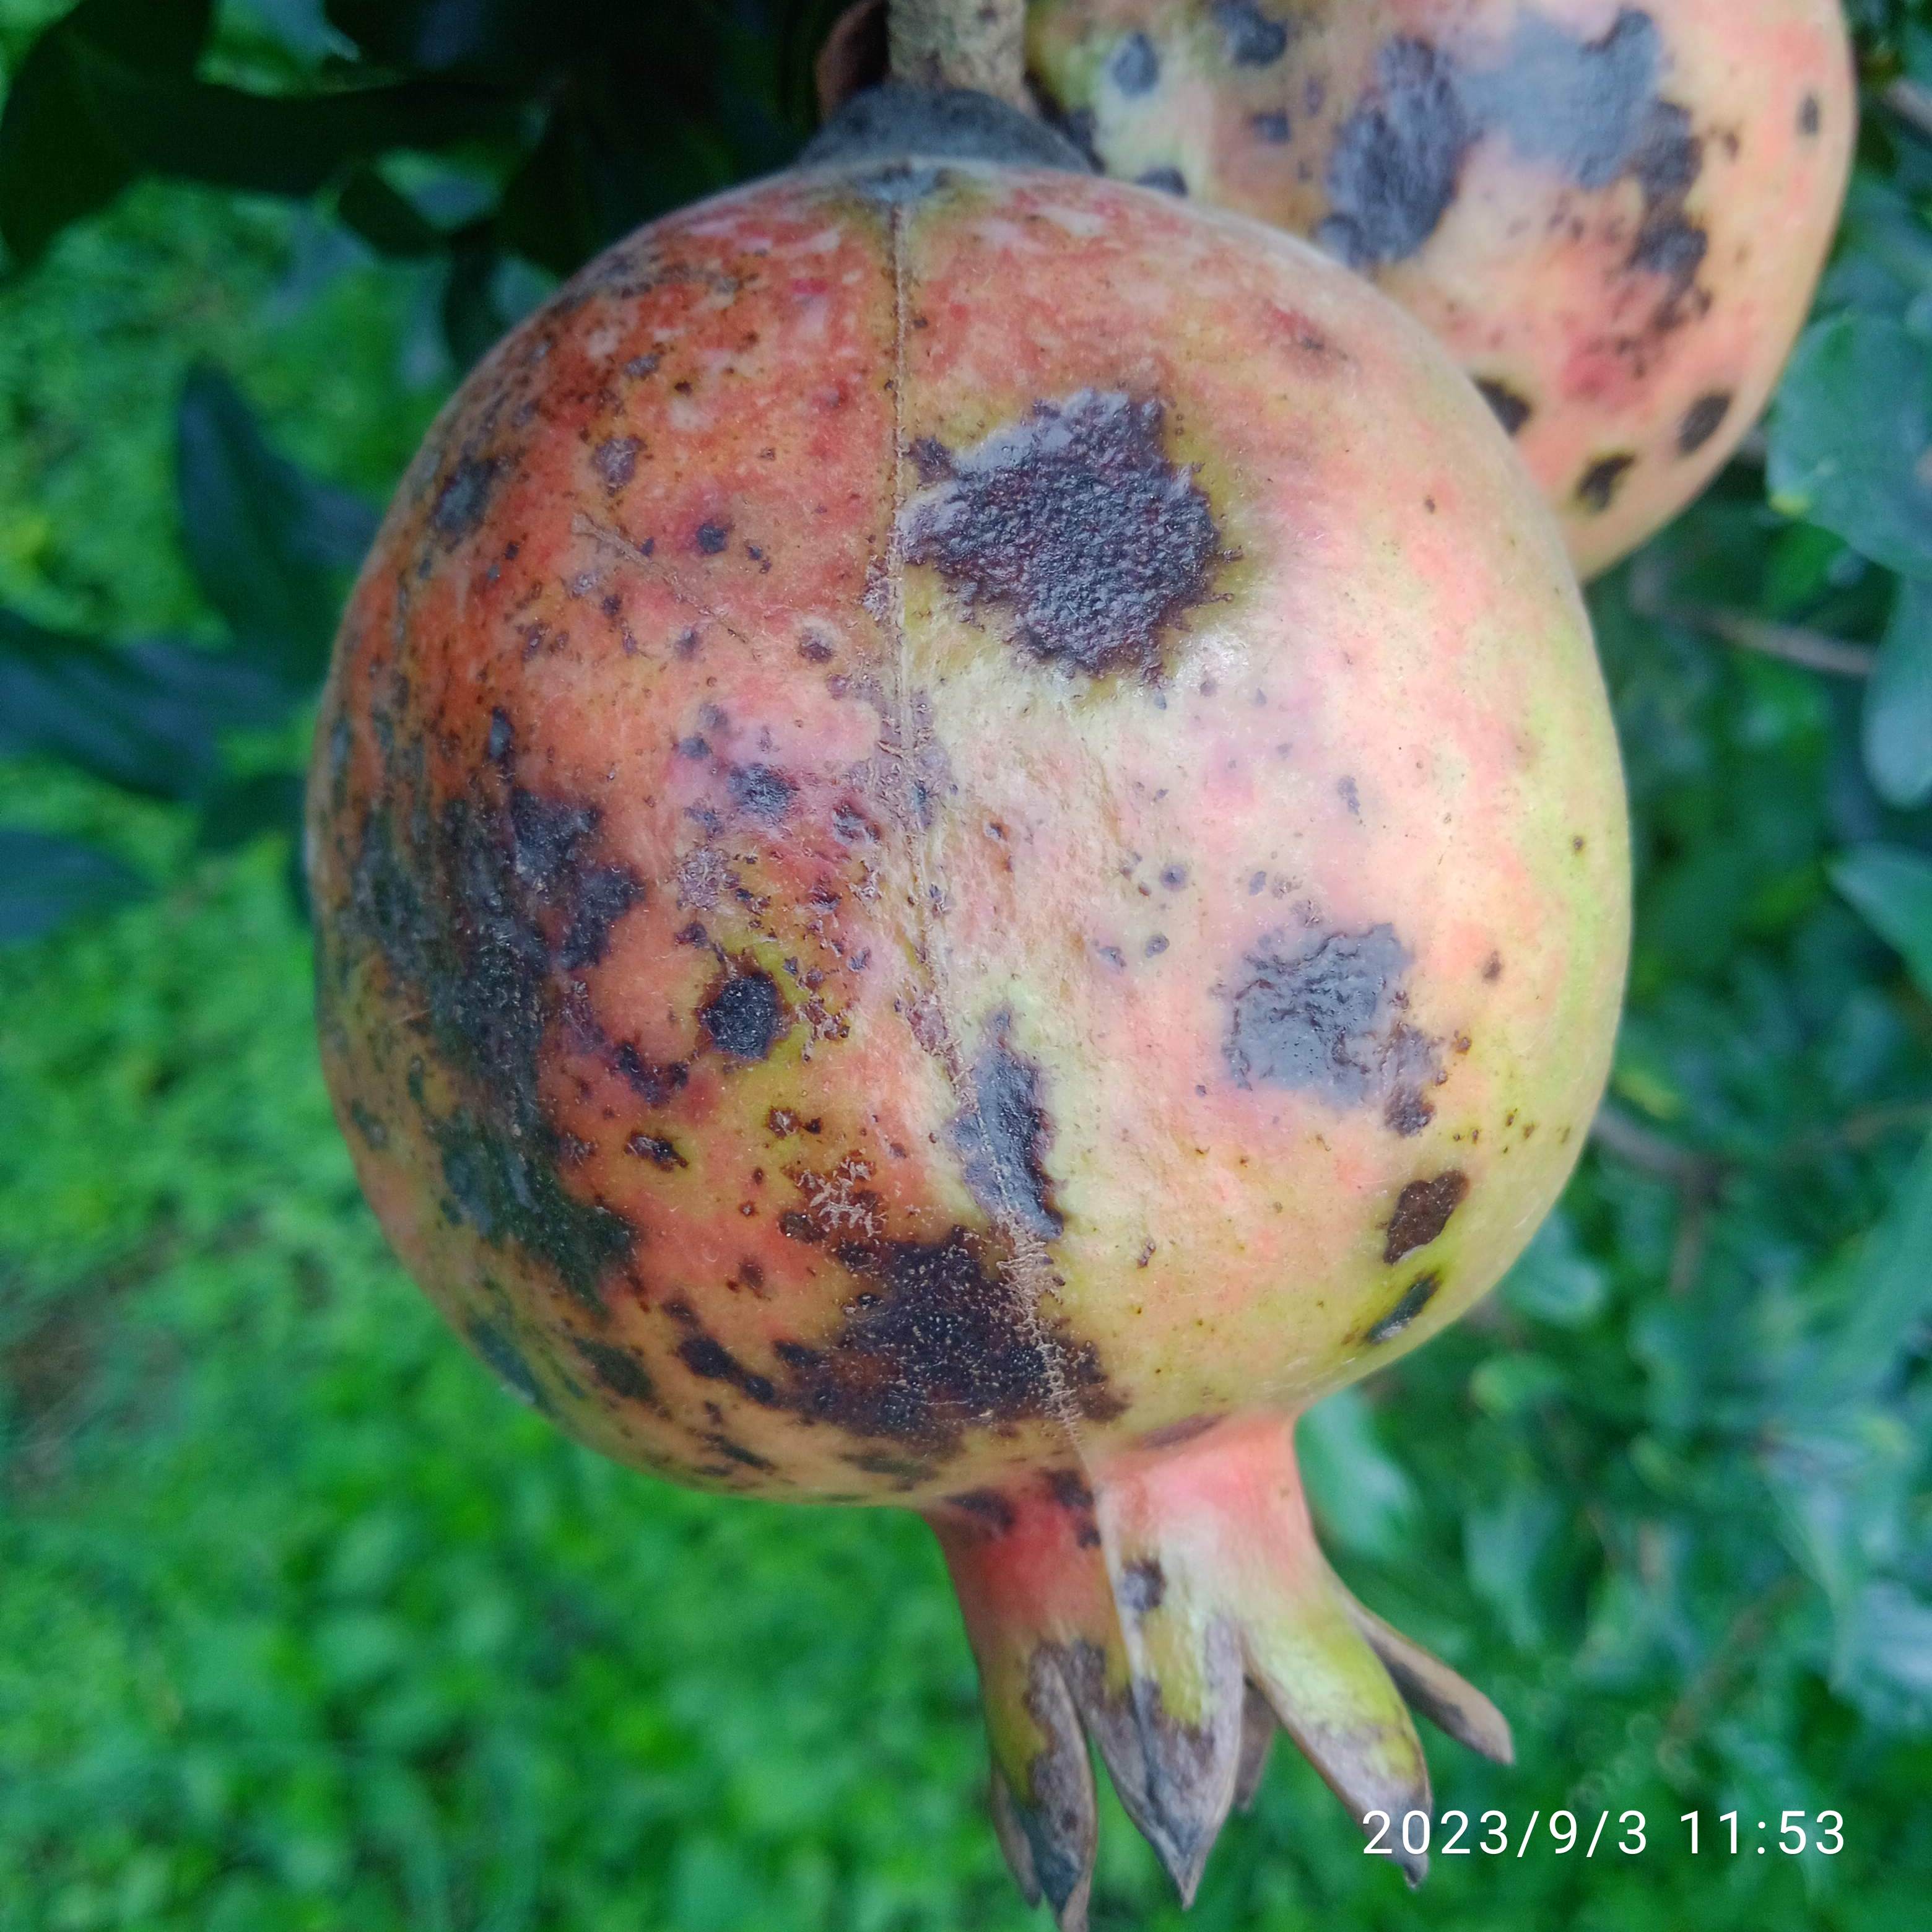
Label: Anthracnose